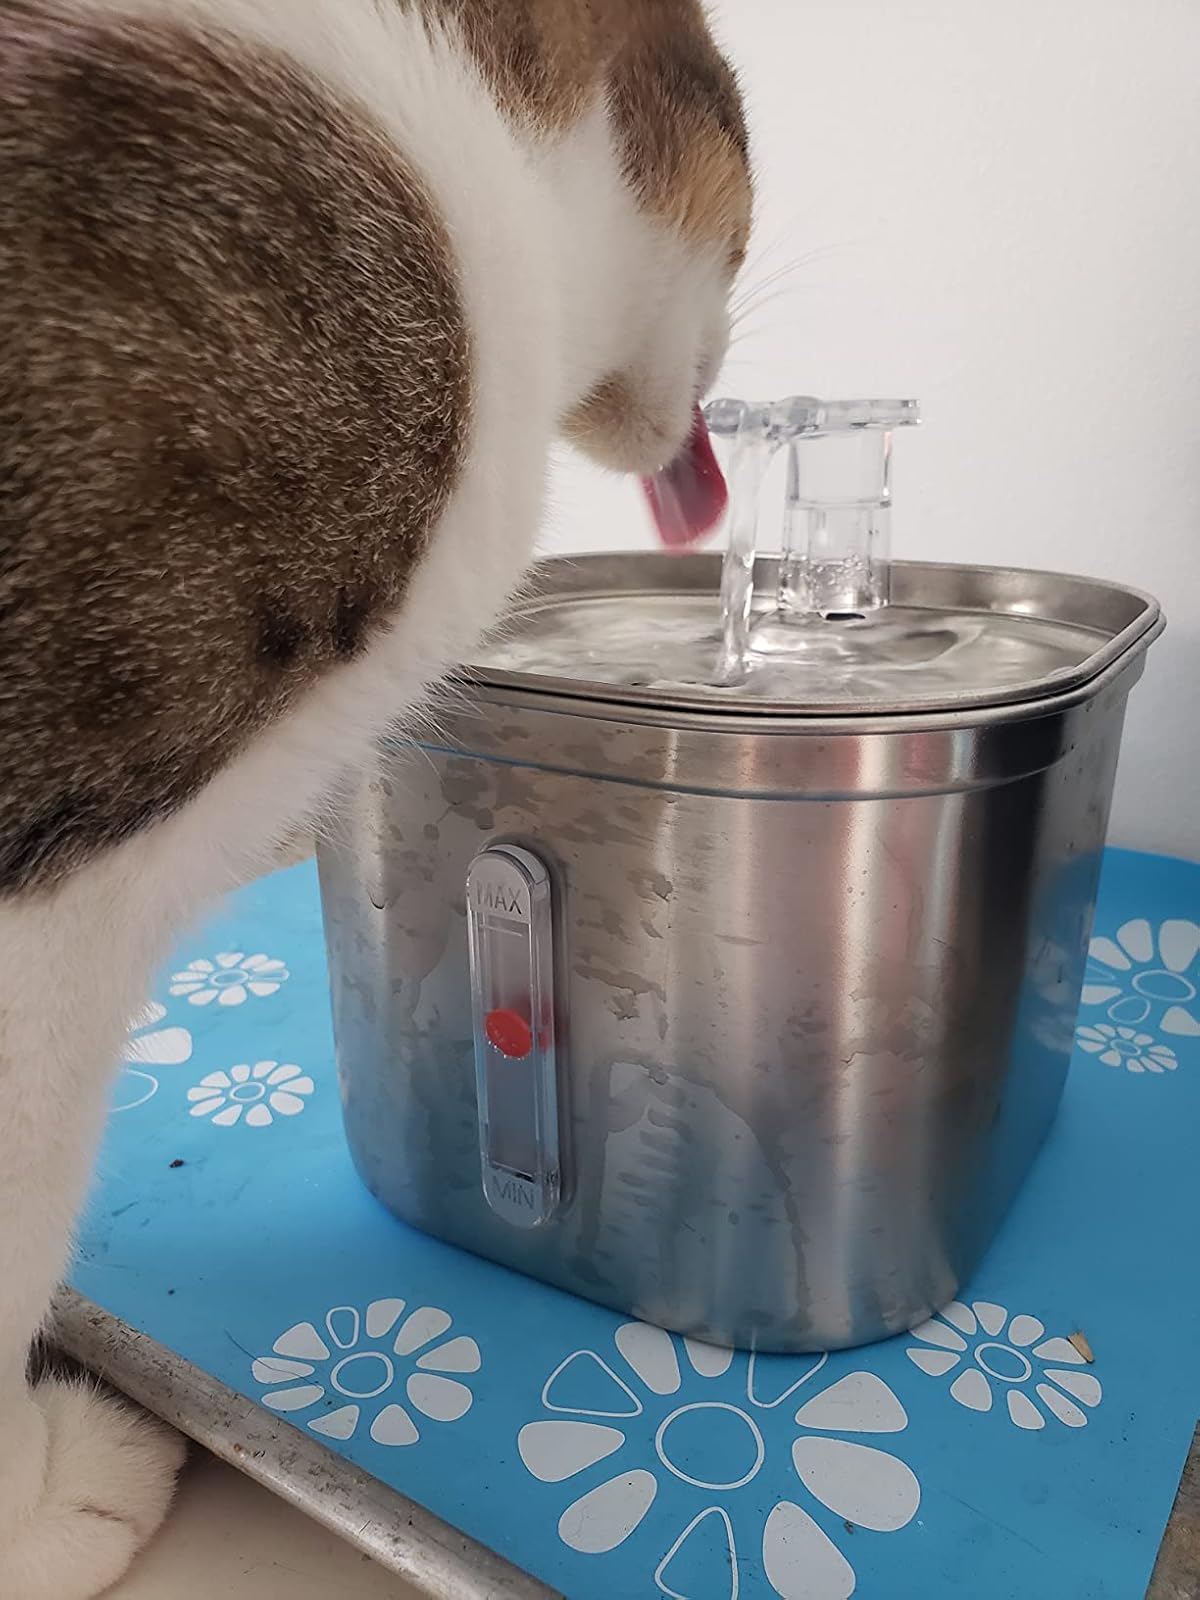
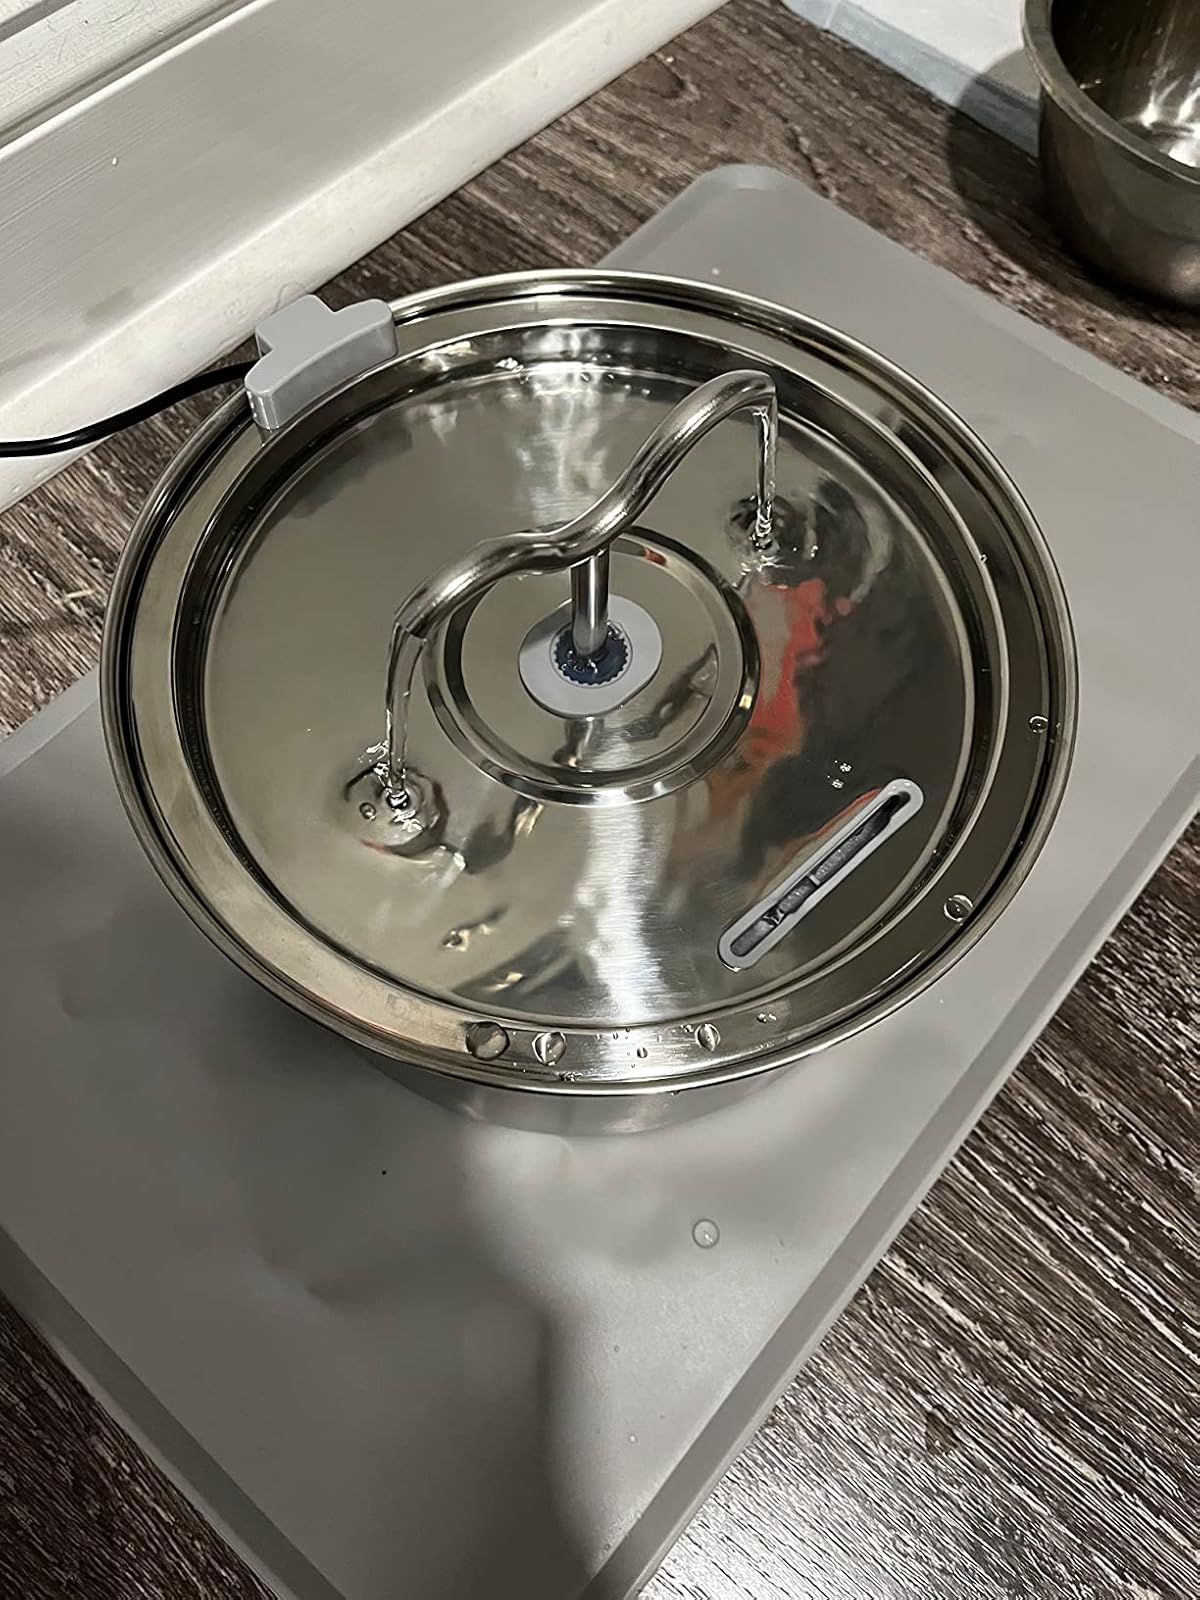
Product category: items_bowl
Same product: no